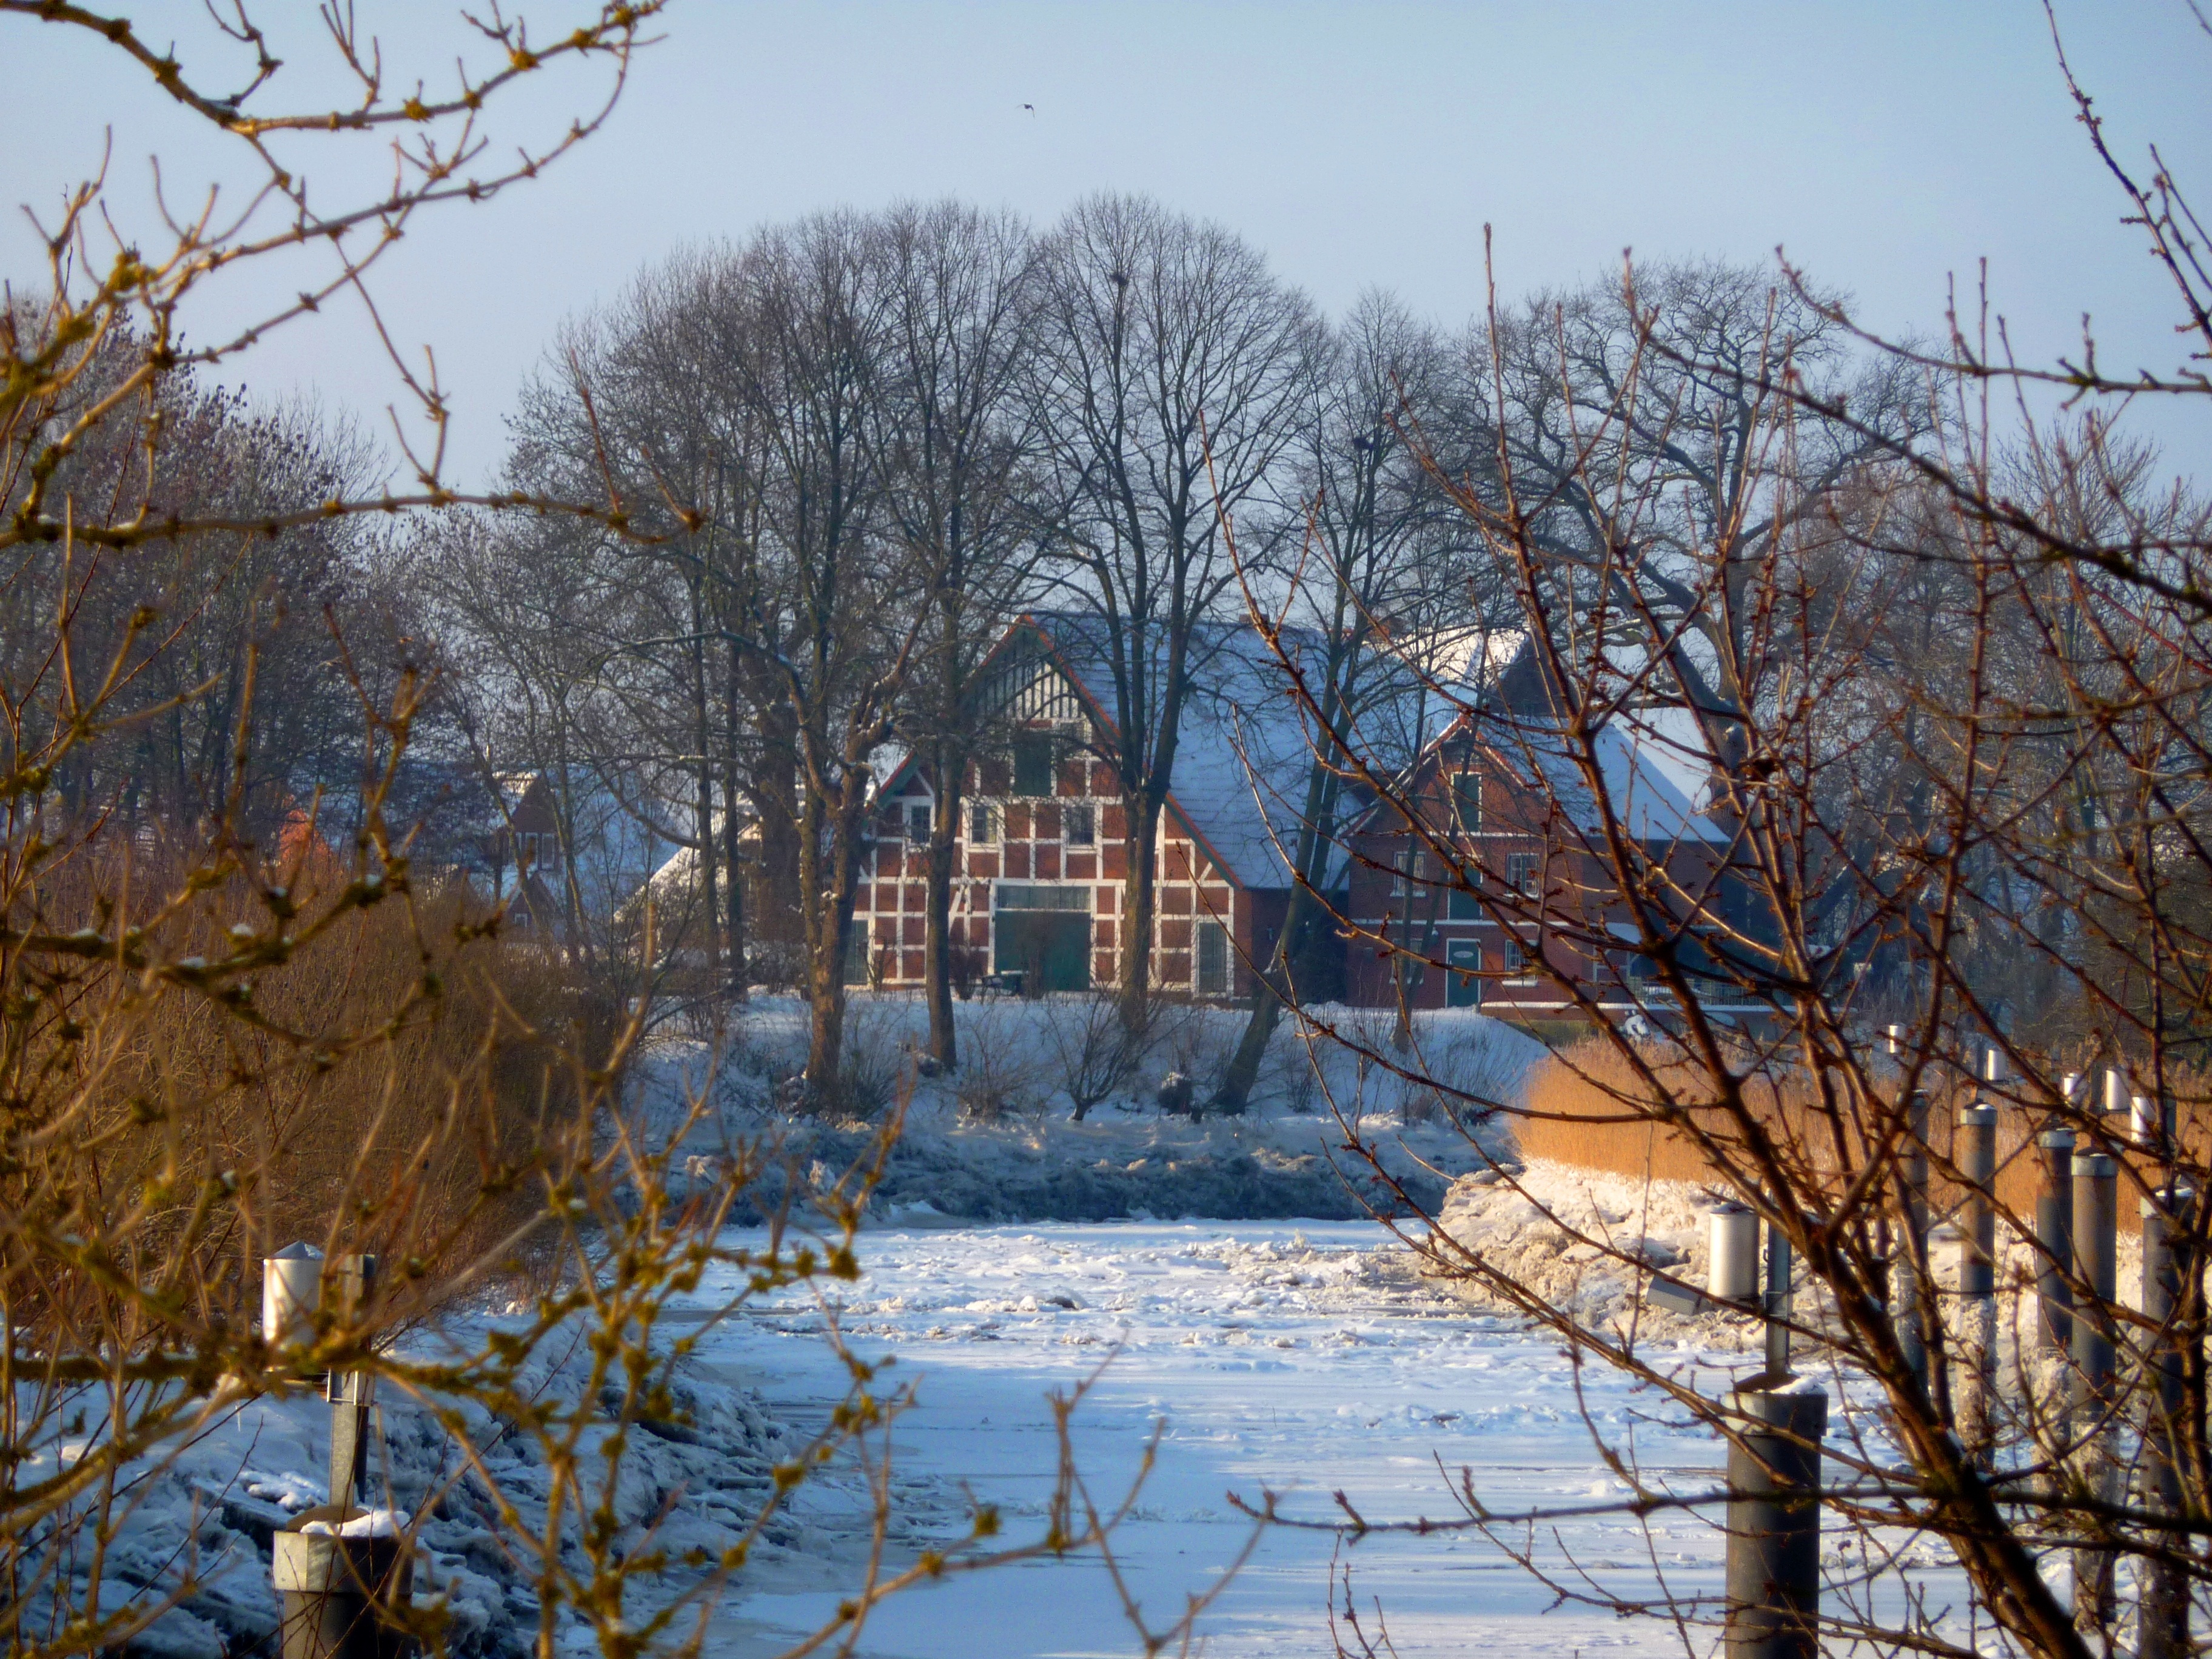
landscape, tree, water, nature, branch, snow, cold, winter, plant, morning, flower, frost, river, ice, spring, reflection, autumn, weather, romance, romantic, snowy, season, iced, germany, maritime, mood, wintry, seafaring, lower saxony, snow landscape, old country, l he, ice floes, on frozen, winterstimmung, woody plant